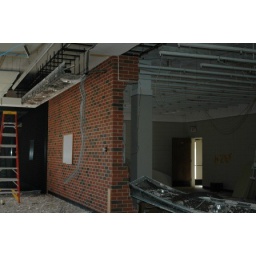
ceilings and walls are going out - and new walls to allow for data, electricity, and phone lines are going in